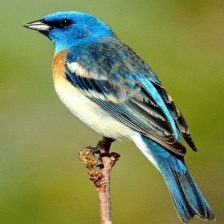
Species: LAZULI BUNTING
Scientific name: PASSERINA AMOENA
ImageNet parent category: indigo_bunting